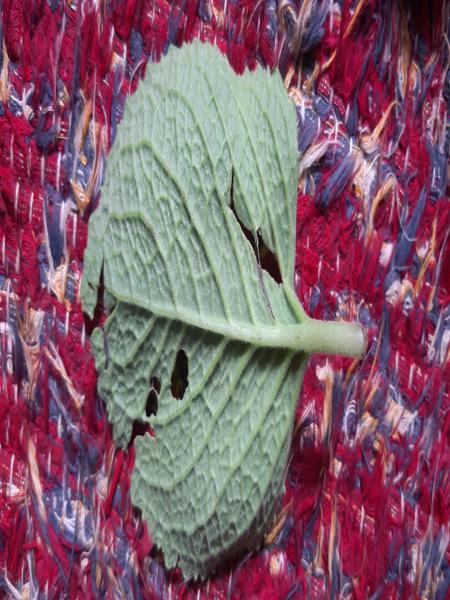
Plant: Doddpathre